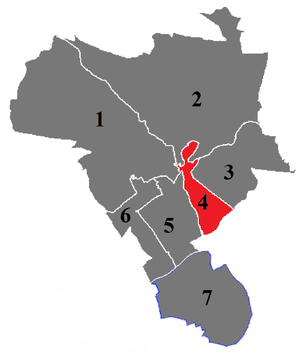
Situation du canton dans la ville de Nîmes
Le canton de Nîmes-4 est une division administrative du département du Gard, dans l’arrondissement de Nîmes.